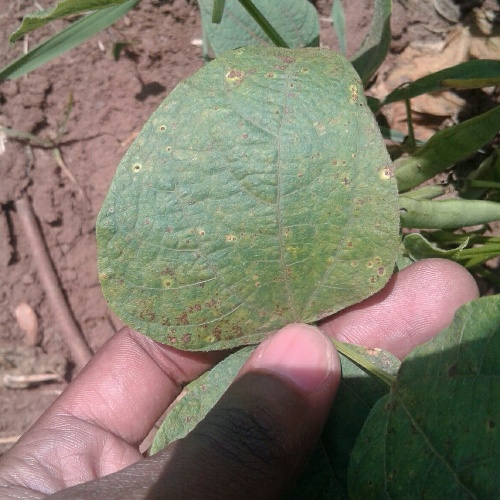
Leaf condition: bean_rust